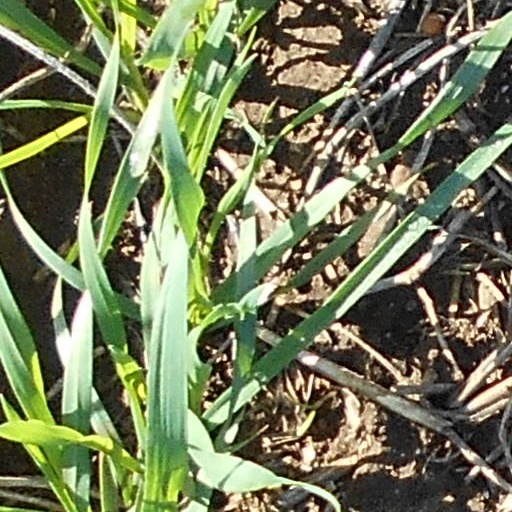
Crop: wheat